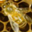
Label: bee